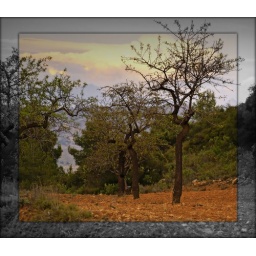
Olive trees, beside the mountain road leading from a small village near Hondon de las Nieves, towards a country park.